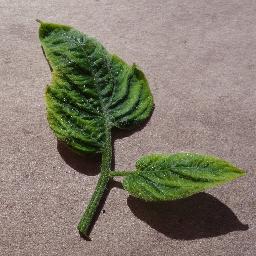
Label: Tomato___Tomato_Yellow_Leaf_Curl_Virus